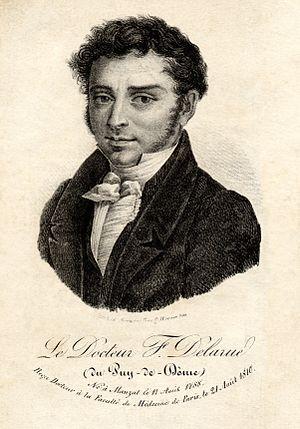
Manzat est une commune française située dans le canton de Saint-Georges-de-Mons, dans le massif des monts Dôme, en limite septentrionale du parc naturel régional des volcans d'Auvergne, dans le département du Puy-de-Dôme, en Auvergne-Rhône-Alpes.
François Delarue, né à Manzat le 12 août 1788 et mort à Paris en 1842, est un médecin français. Considéré de son vivant comme un grand savant, il est l'auteur de nombreux ouvrages sur la médecine ainsi que diverses études historiques et juridiques.